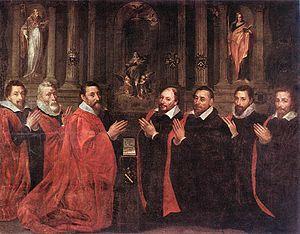
Sous l'Ancien Régime, les échevins de Paris étaient les assesseurs du prévôt des marchands et siégeaient avec lui à l'Hôtel de ville.